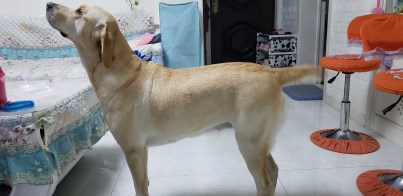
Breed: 3580-n000122-Labrador_retriever